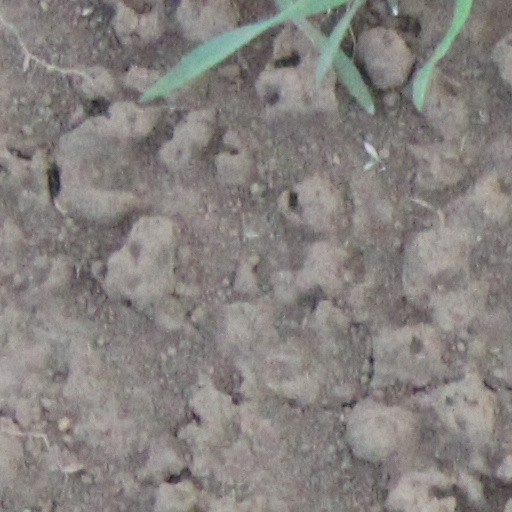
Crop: wheat